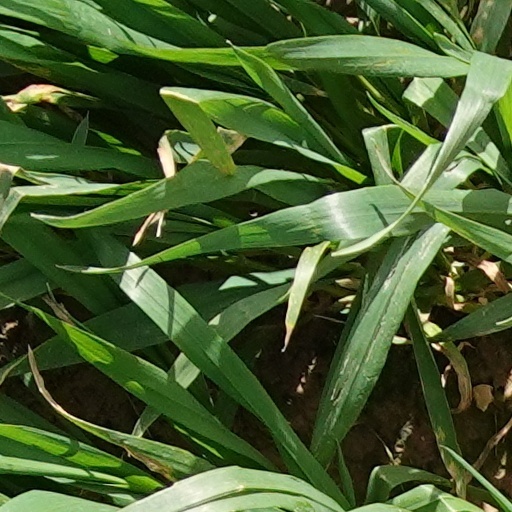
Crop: wheat